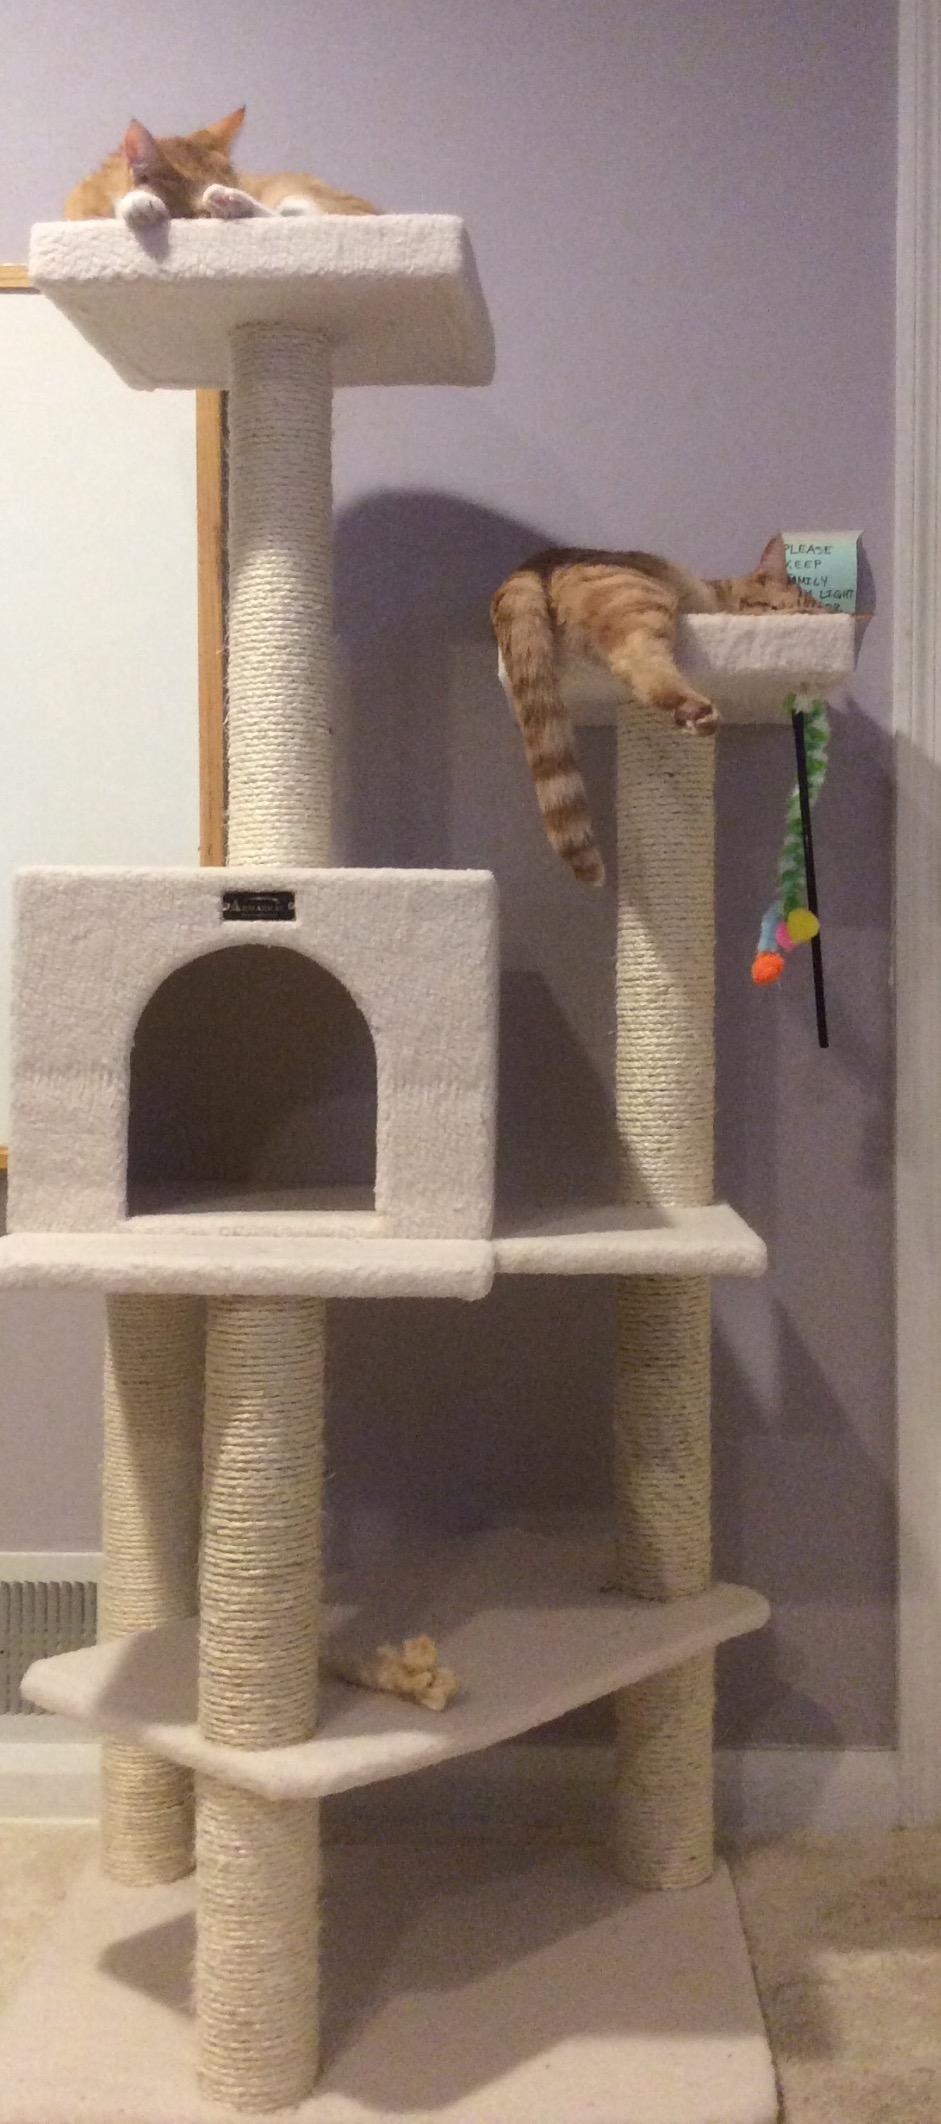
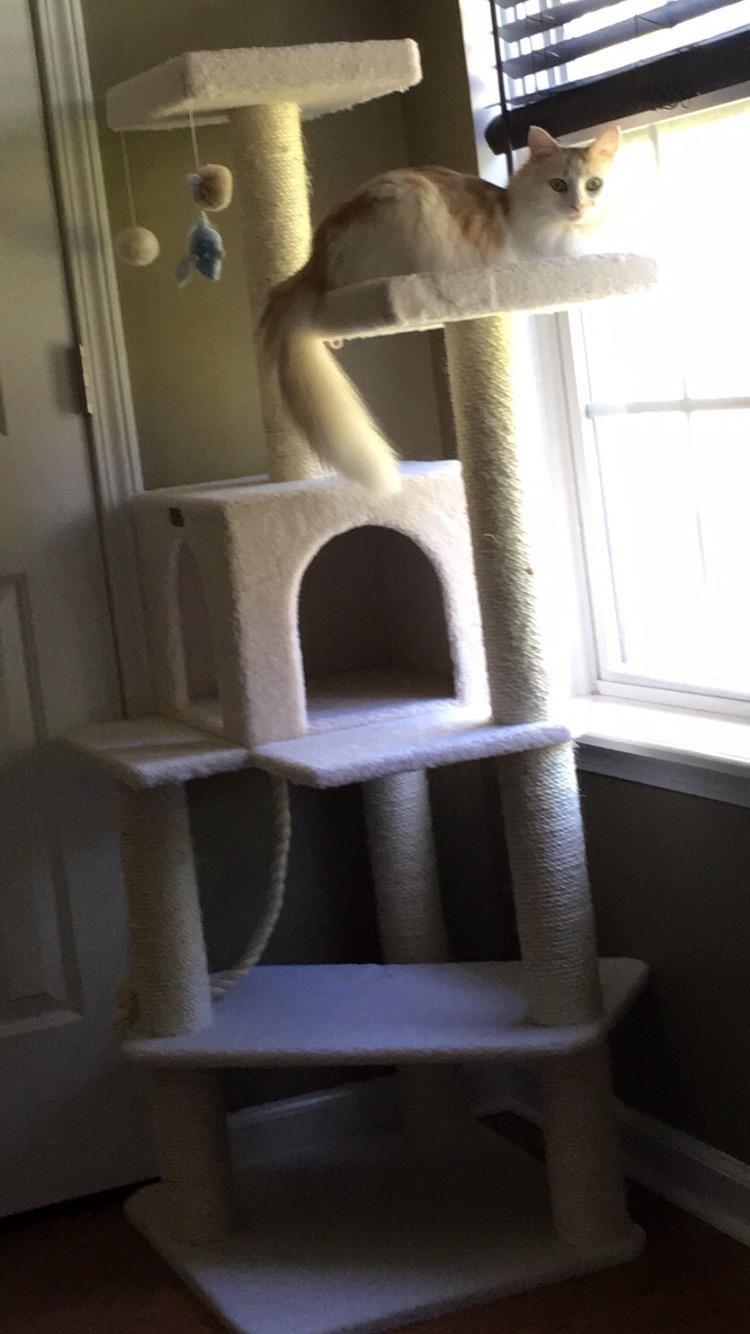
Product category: items_cat tree
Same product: yes